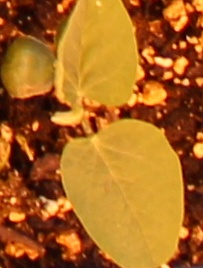
Label: Soybean